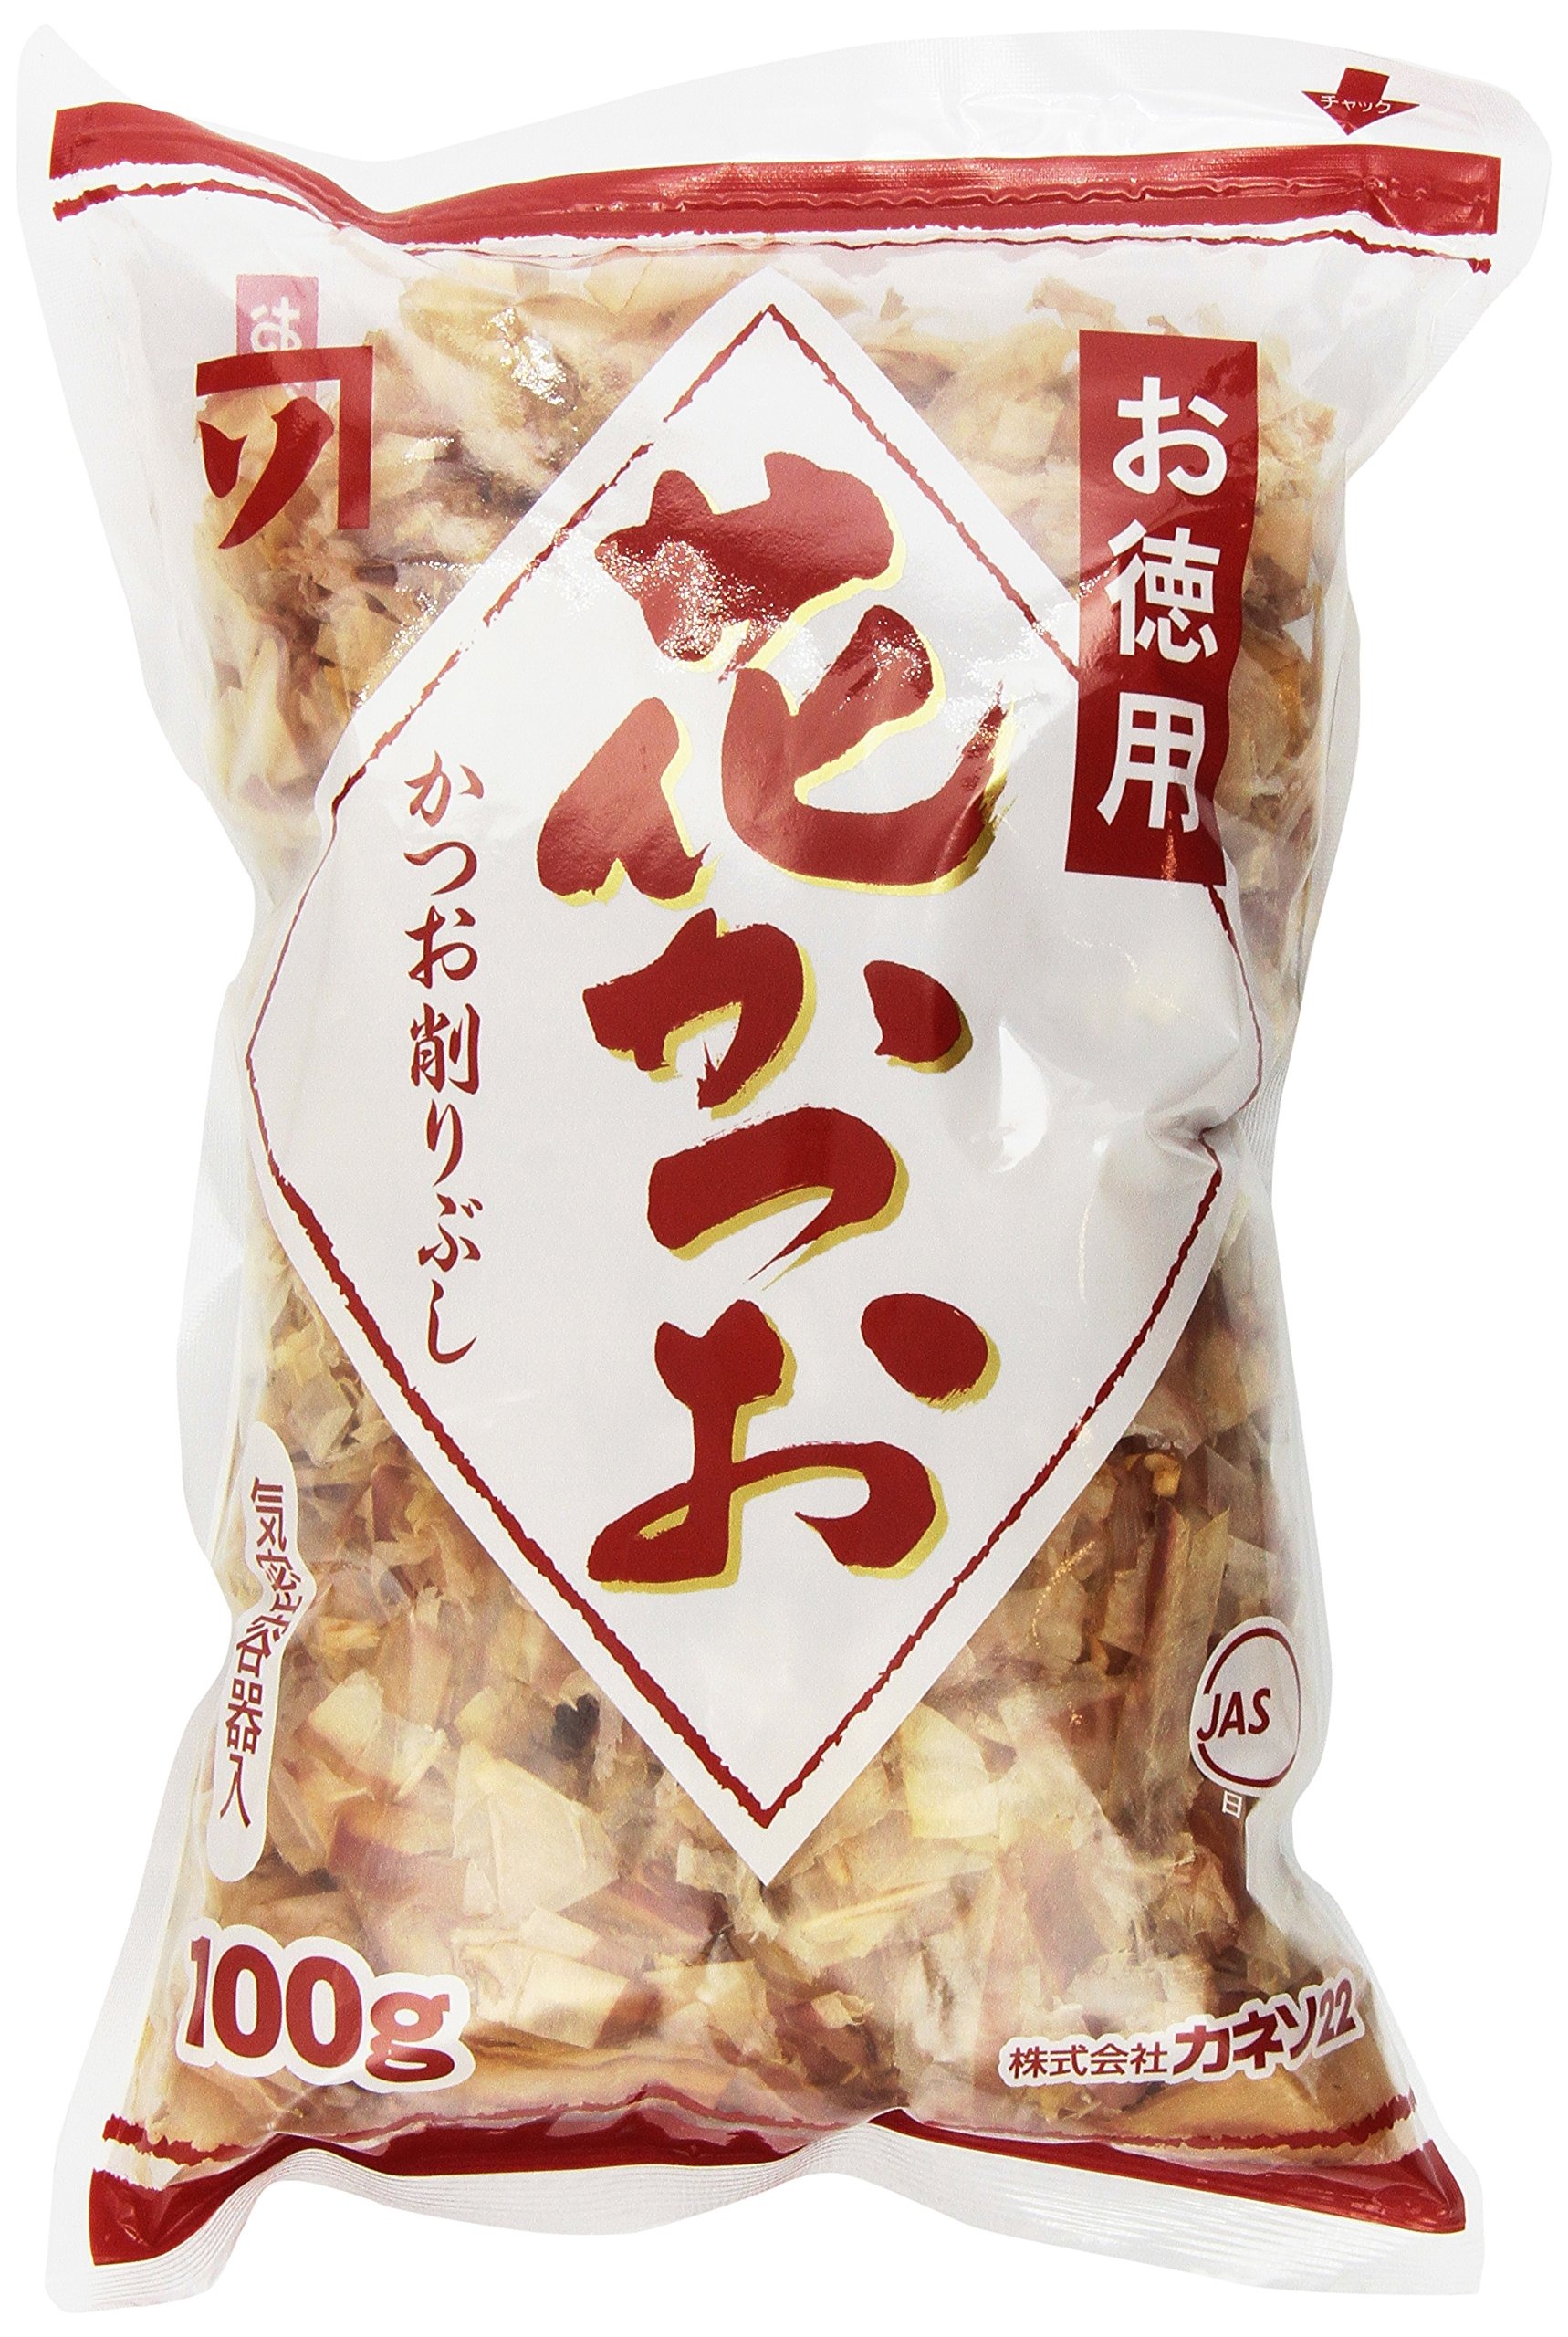
Item Name: Kaneso Tokuyu Hanakatsuo, Dried Bonito Flakes 3.52 Oz
Bullet Point: Top quality Bonito Flakes
Value: 3.52
Unit: Ounce

Price: 10